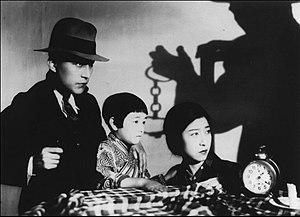
L'Épouse de la nuit, littéralement : La Femme de cette nuit, est un film muet japonais réalisé par Yasujirō Ozu, sorti en 1930.
Emiko Yagumo, parfois orthographié Emiko Yakumo, est une actrice japonaise née le 15 août 1903 et morte le 13 janvier 1979. Son vrai nom est Chiyoko Tamano.